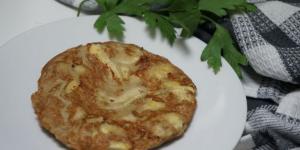
tortilla de alcachofas de bote